Edward John Cobbett

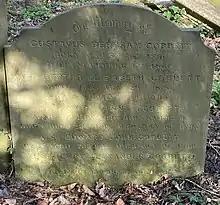
Grave of Edward John Cobbett in Highgate Cemetery

Cobbett was born in Marylebone, London, in 1815. He was a member of the Savage Club in his younger days, "when Bohemianism and exclusiveness were the purport of all its rules". He had a "considerable circle of artistic friends ... he was to the last generation of artistic Bohemians well known". In 1971 and 1881 he was living at 20 Oakley Square, St Pancras, London, with his wife Mary Anne née Haynes and four daughters including Theodosia Mary Ann Cobbett (born 1841), Phoebe Maria Cobbett (born 1849), Edith Haynes Cobbett (born 1856), and Gertrude Winifred Cobbett (born 1862). He described himself as an "artist, figure and landscape".